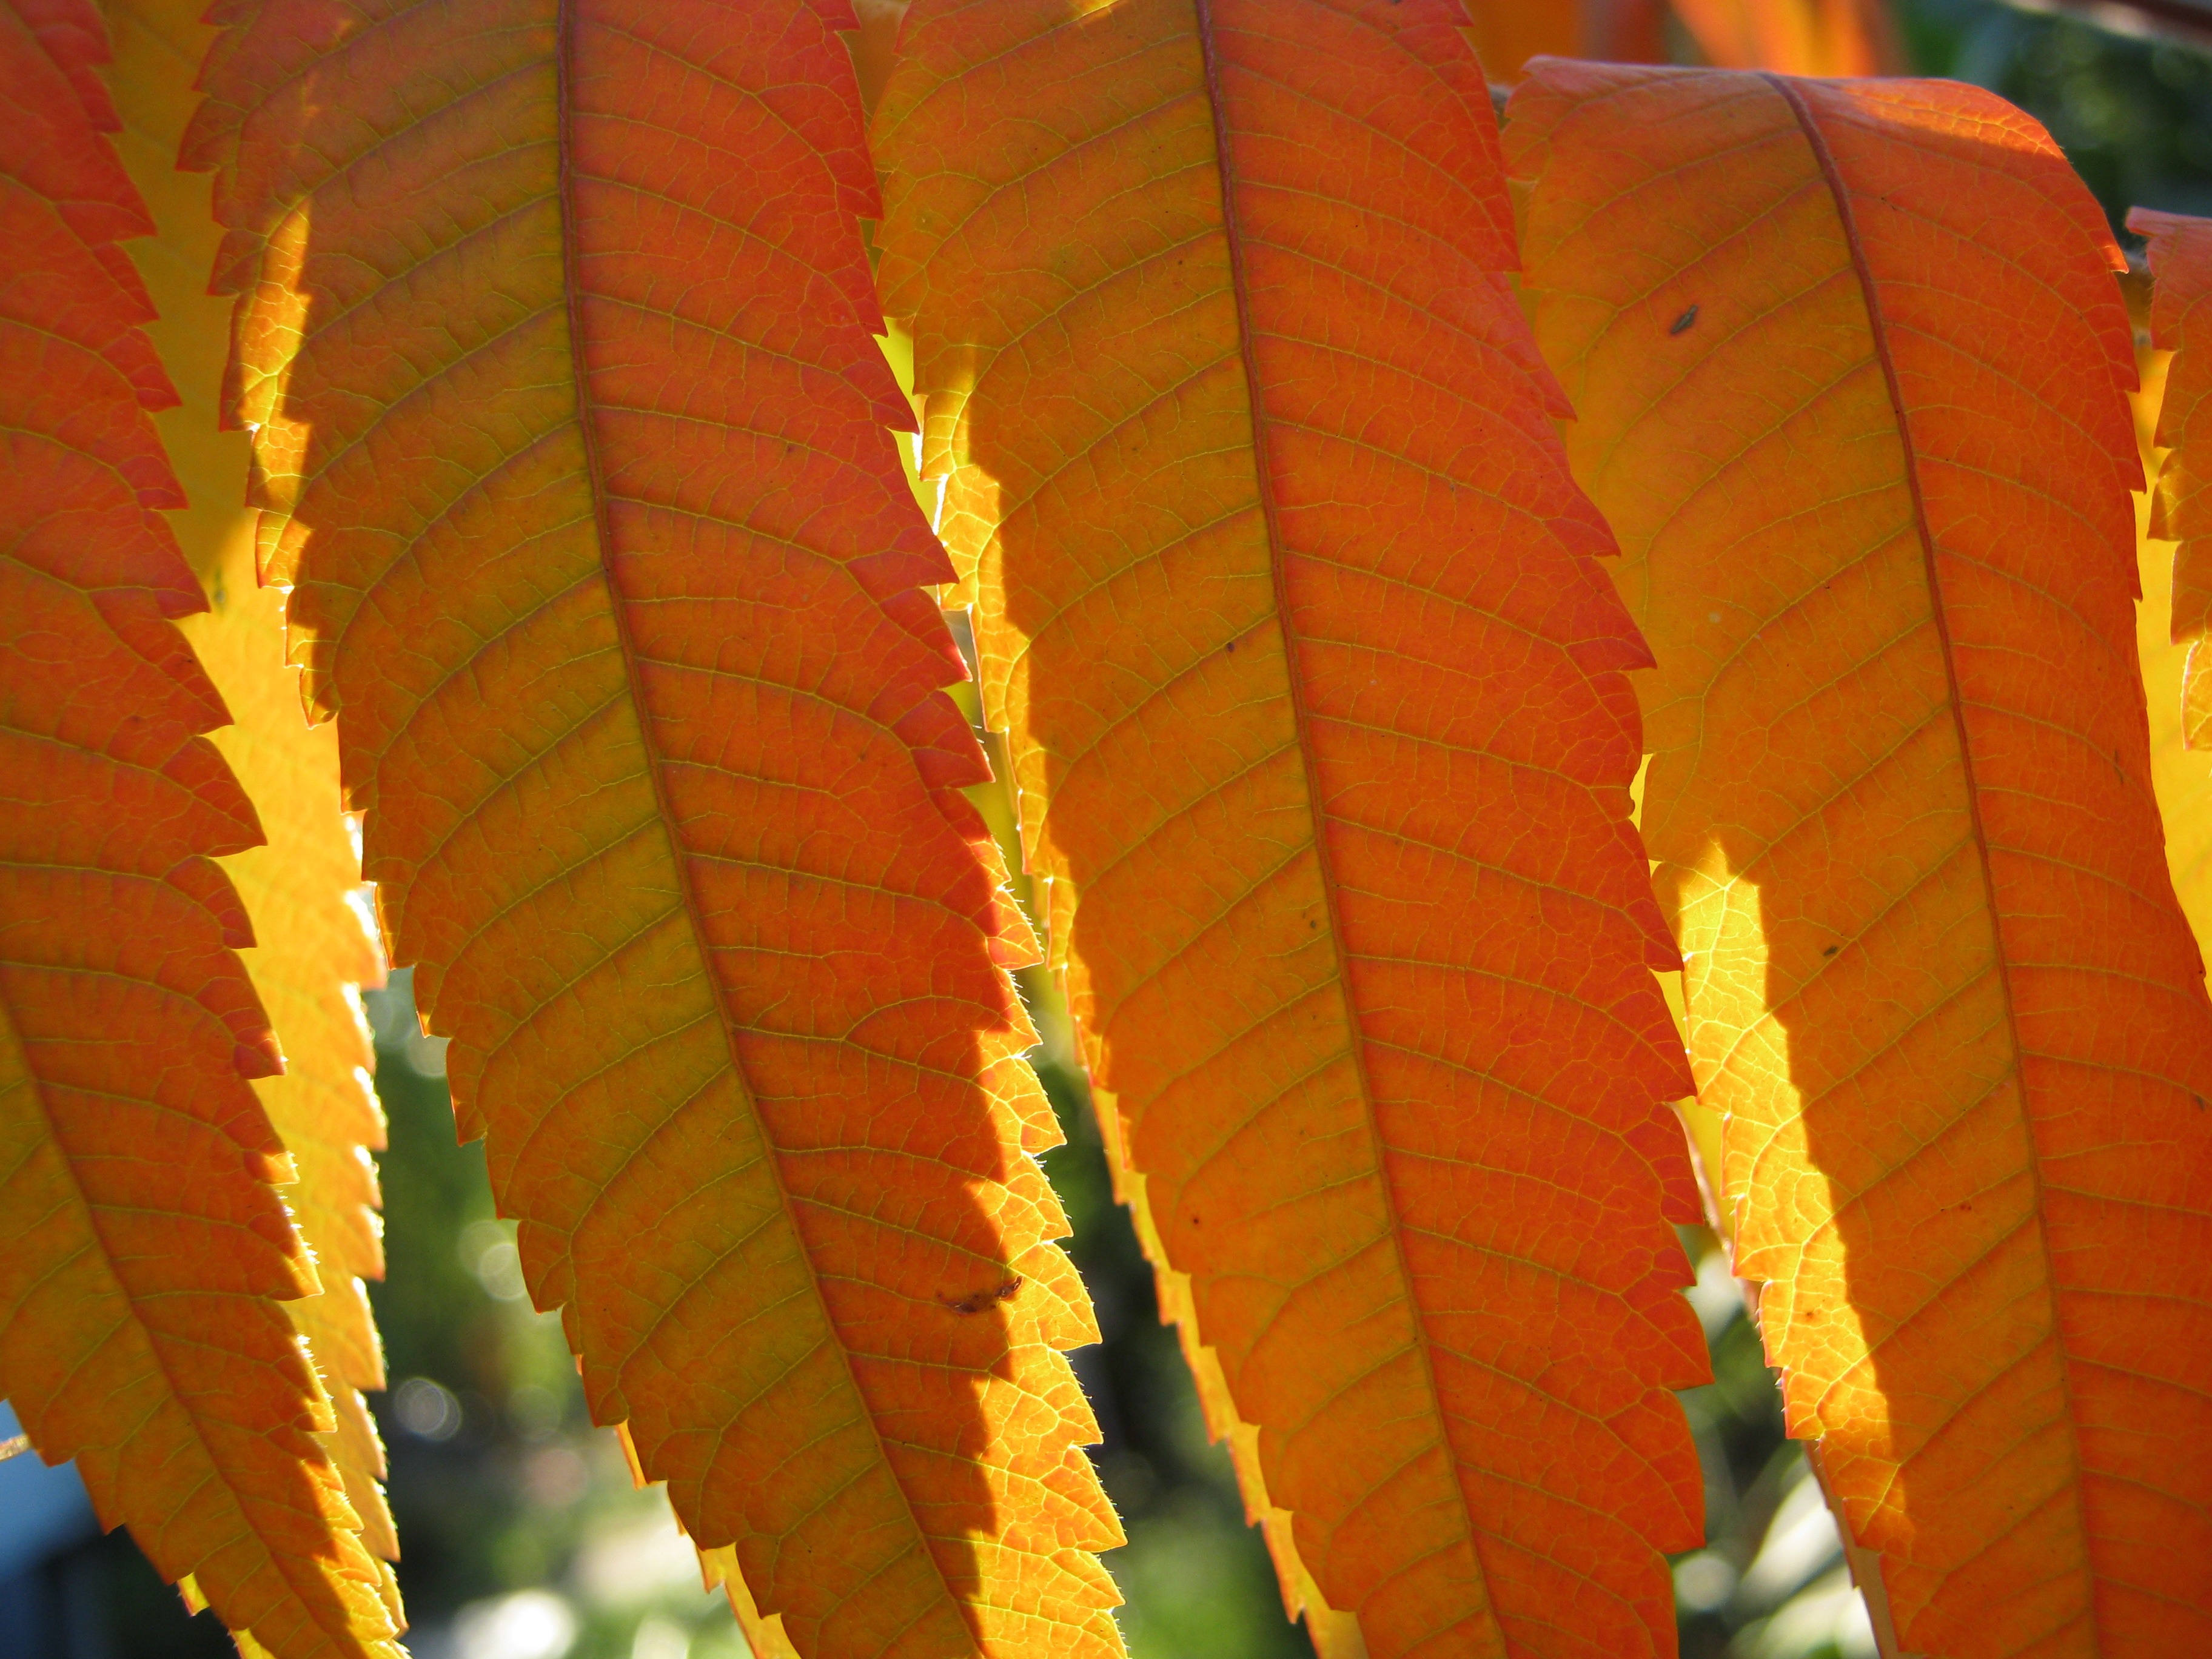
plant, sunlight, leaf, flower, orange, color, autumn, yellow, emerge, leaves, translucent, bright, rhus, plant stem, arecales